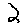
Label: 2